Maas-Schwalm-Nette Nature Park

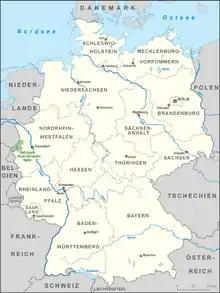
Location of the Maas-Schwalm-Nette Nature Park

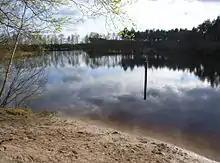
Lake on the Dutch-German border

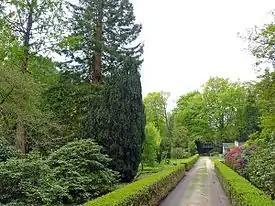
Entrance to the Kaldenkirchen Sequoia Farm

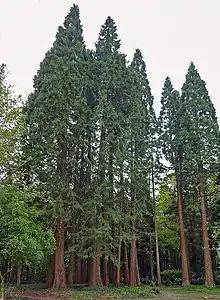
Giant sequoias in the Sequoia Farm

The Maas-Schwalm-Nette Nature Park or NMSM is a cross-border nature park in Germany and the Netherlands, which was founded in 2002. It is a regionally important recreation area.